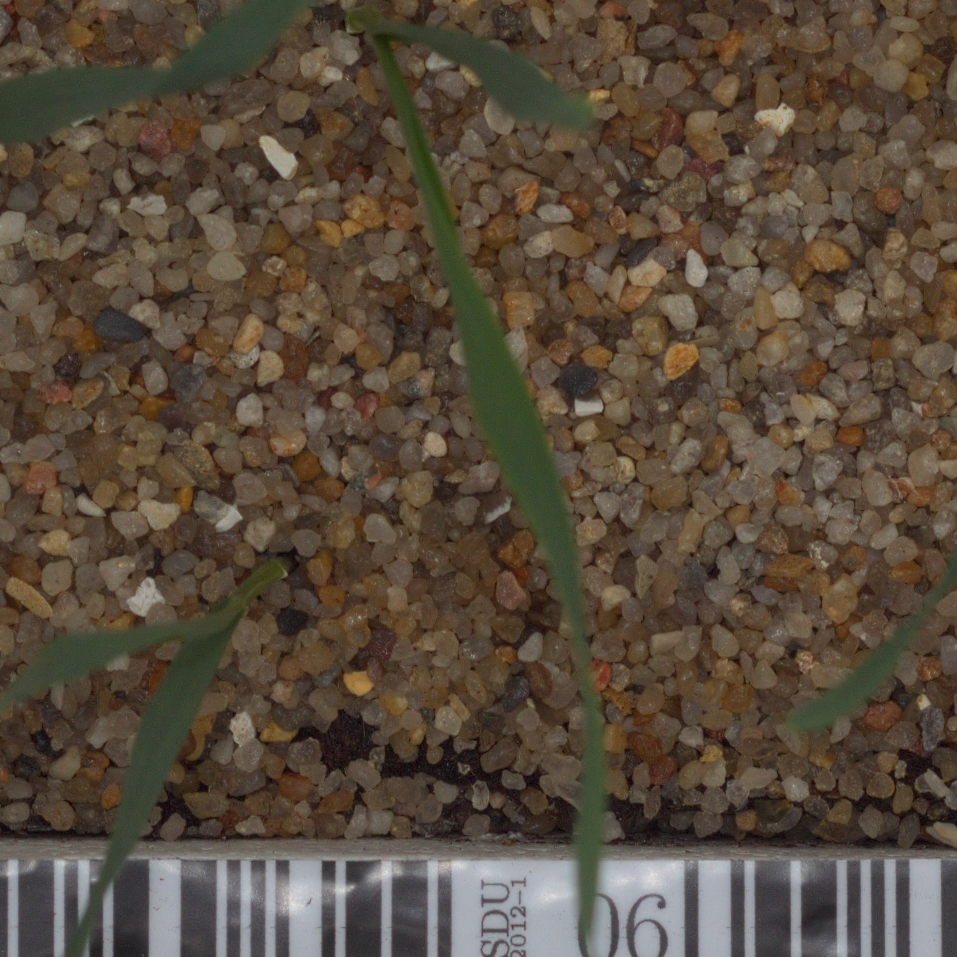
Label: common_wheat